Halloween

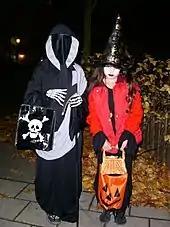
Trick-or-treaters in Sweden

The modern imagery of Halloween comes from many sources, including Christian eschatology, national customs, works of Gothic and horror literature (such as the novels "Frankenstein; or, The Modern Prometheus" and "Dracula") and classic horror films such as "Frankenstein" (1931) and "Night of the Living Dead" (1968). Imagery of the skull, a reference to Golgotha in the Christian tradition, serves as "a reminder of death and the transitory quality of human life" and is consequently found in "memento mori" and "vanitas" compositions; skulls have therefore been commonplace in Halloween, which touches on this theme. Traditionally, the back walls of churches are "decorated with a depiction of the Last Judgment, complete with graves opening and the dead rising, with a heaven filled with angels and a hell filled with devils", a motif that has permeated the observance of this triduum. One of the earliest works on the subject of Halloween is from Scottish poet John Mayne, who, in 1780, made note of pranks at Halloween—""What fearfu' pranks ensue!"", as well as the supernatural associated with the night, ""bogles"" (ghosts)—influencing Robert Burns' "Halloween" (1785). Elements of the autumn season, such as pumpkins, corn husks, and scarecrows, are also prevalent. Homes are often decorated with these types of symbols around Halloween. Halloween imagery includes themes of death, evil, and mythical monsters. Black cats, which have been long associated with witches, are also a common symbol of Halloween. Black, orange, and sometimes purple are Halloween's traditional colors.